Battle of Tamsui

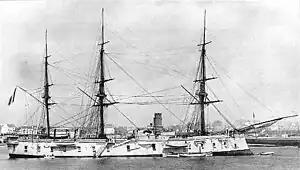
The French flagship,

The arrival of the French flotilla was the signal for feverish activity ashore, as the Chinese worked throughout the afternoon and evening to arm the New Fort and deployed their troops to repel any attempt to land by the French. The European residents of Tamsui, many of whom were British, hastily hung out Union Jacks from their houses to signal their neutrality to the French ships.